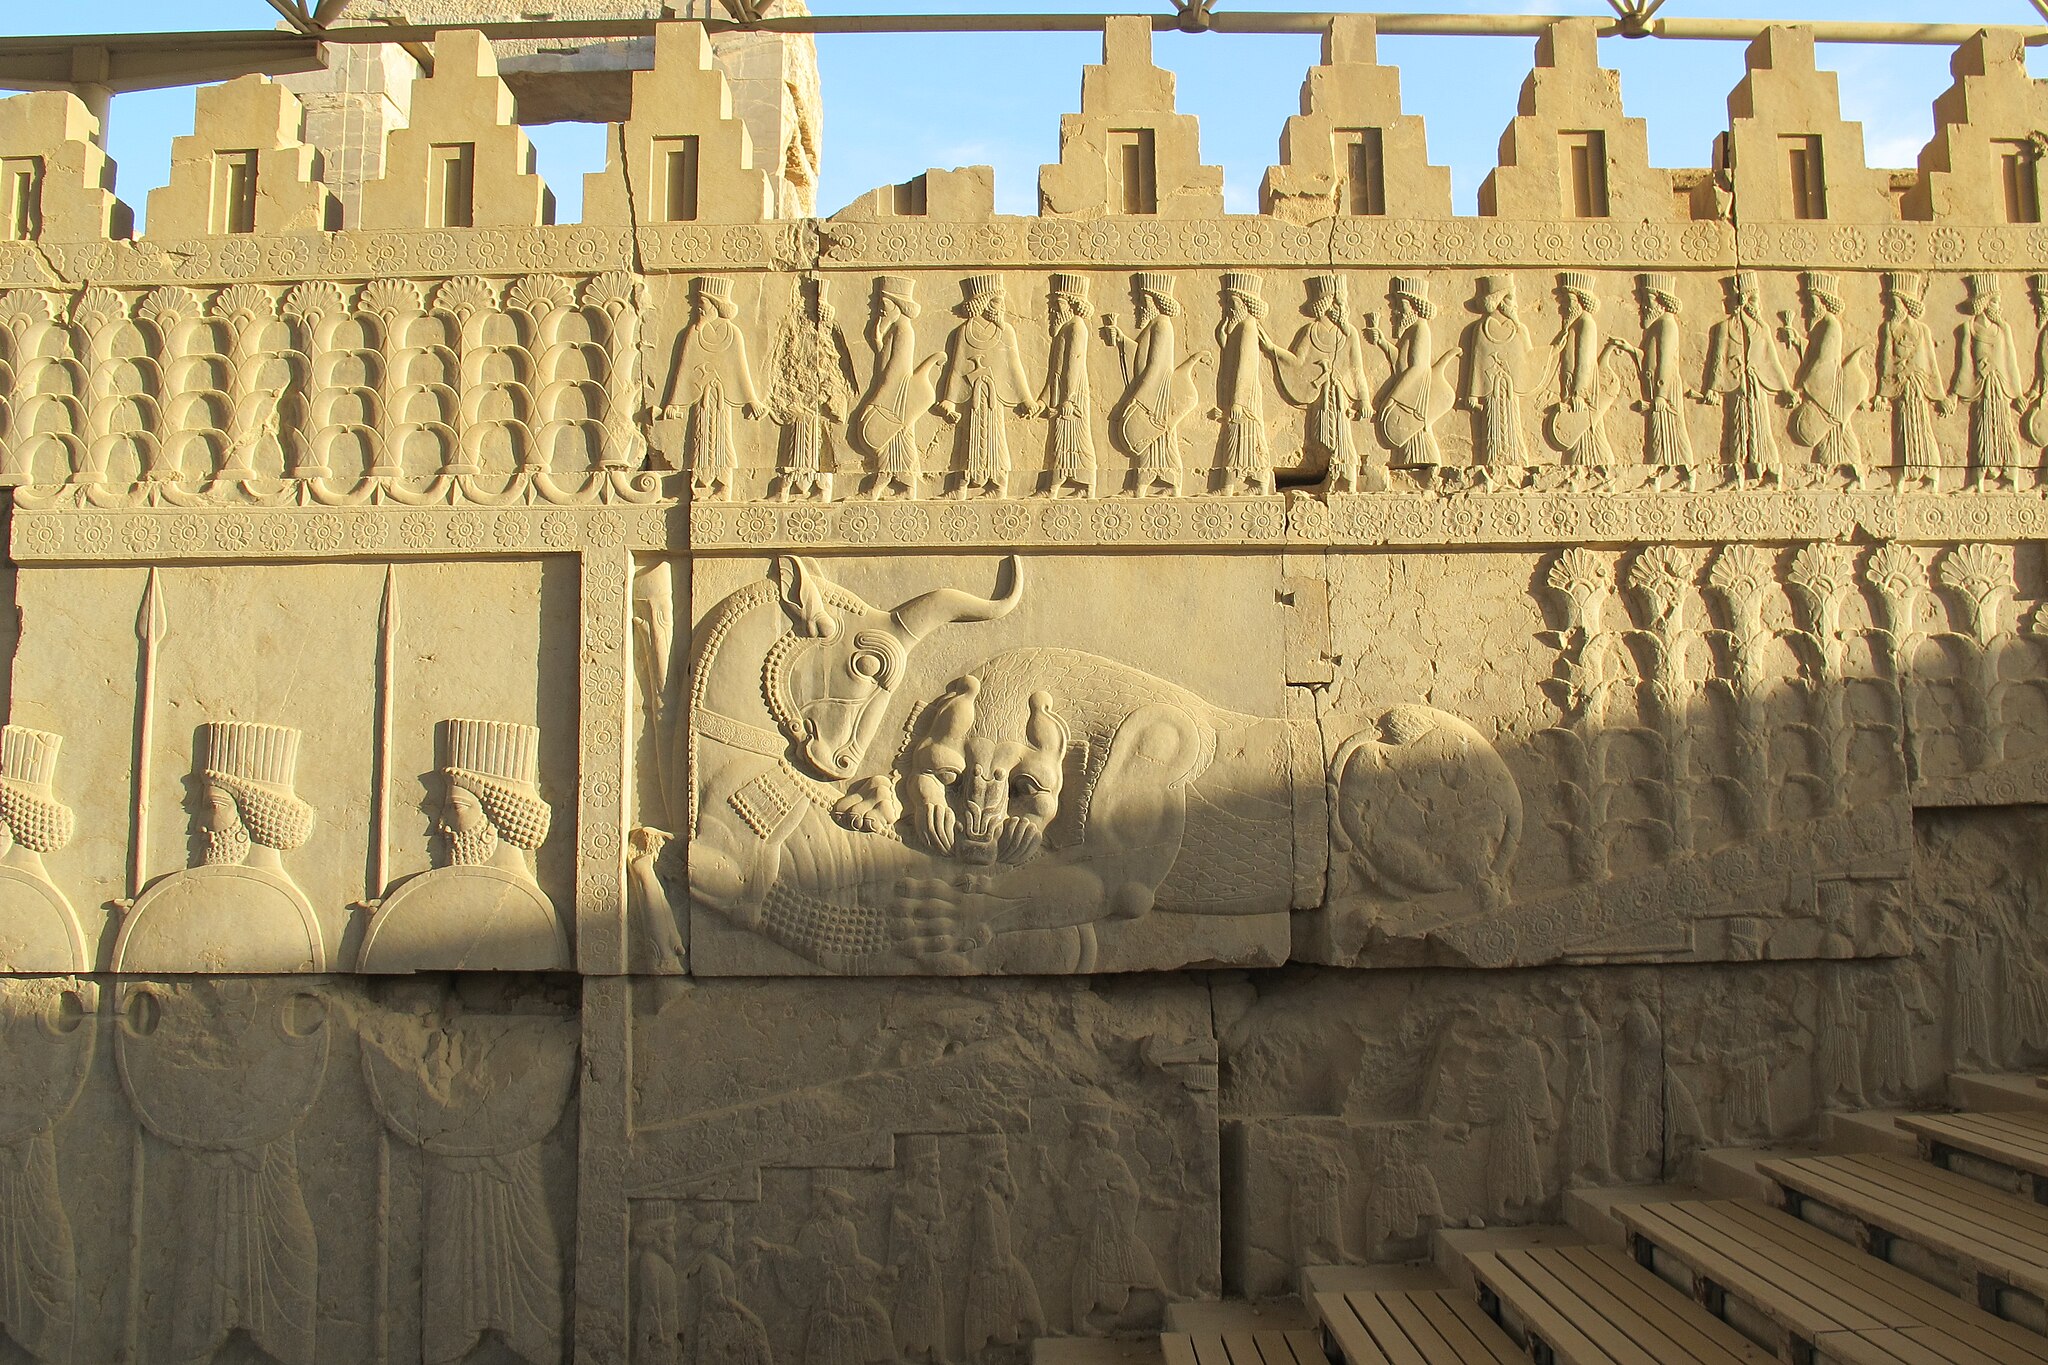
Title: تخت جمشید با عظمت 25
Date: 2016-07-16 23:52:34
Categories: Images from Wiki Loves Monuments 2018, Self-published work, Cultural heritage monuments in Iran with known IDs, Uploaded via Campaign:wlm-ir, Images from Wiki Loves Monuments in Marvdasht, 2016 in Persepolis, Images from Wiki Loves Monuments 2018 in Iran, Lion attacking a bull, Persepolis, Northern staircase of Tripylon